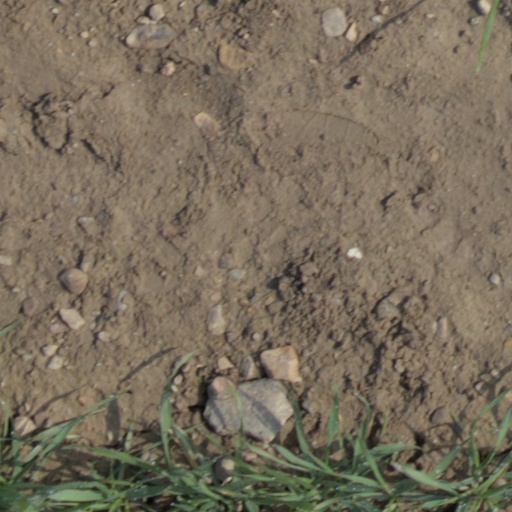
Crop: wheat